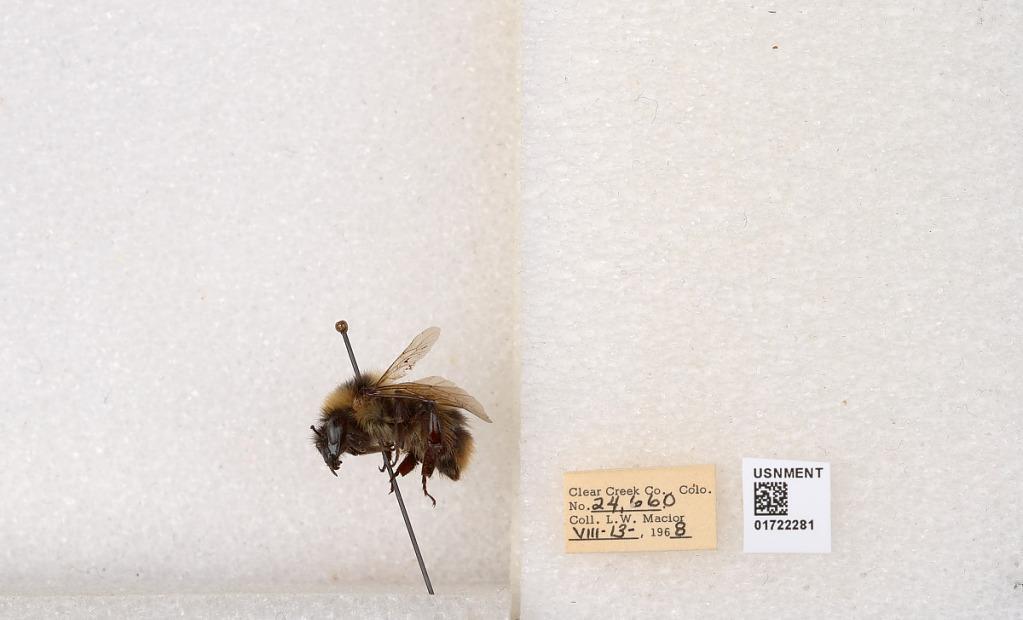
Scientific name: Bombus kirbyellus
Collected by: L. Macior
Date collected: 1968-8-13
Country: United States
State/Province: Colorado
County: Clear Creek
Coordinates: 39.6891, -105.644